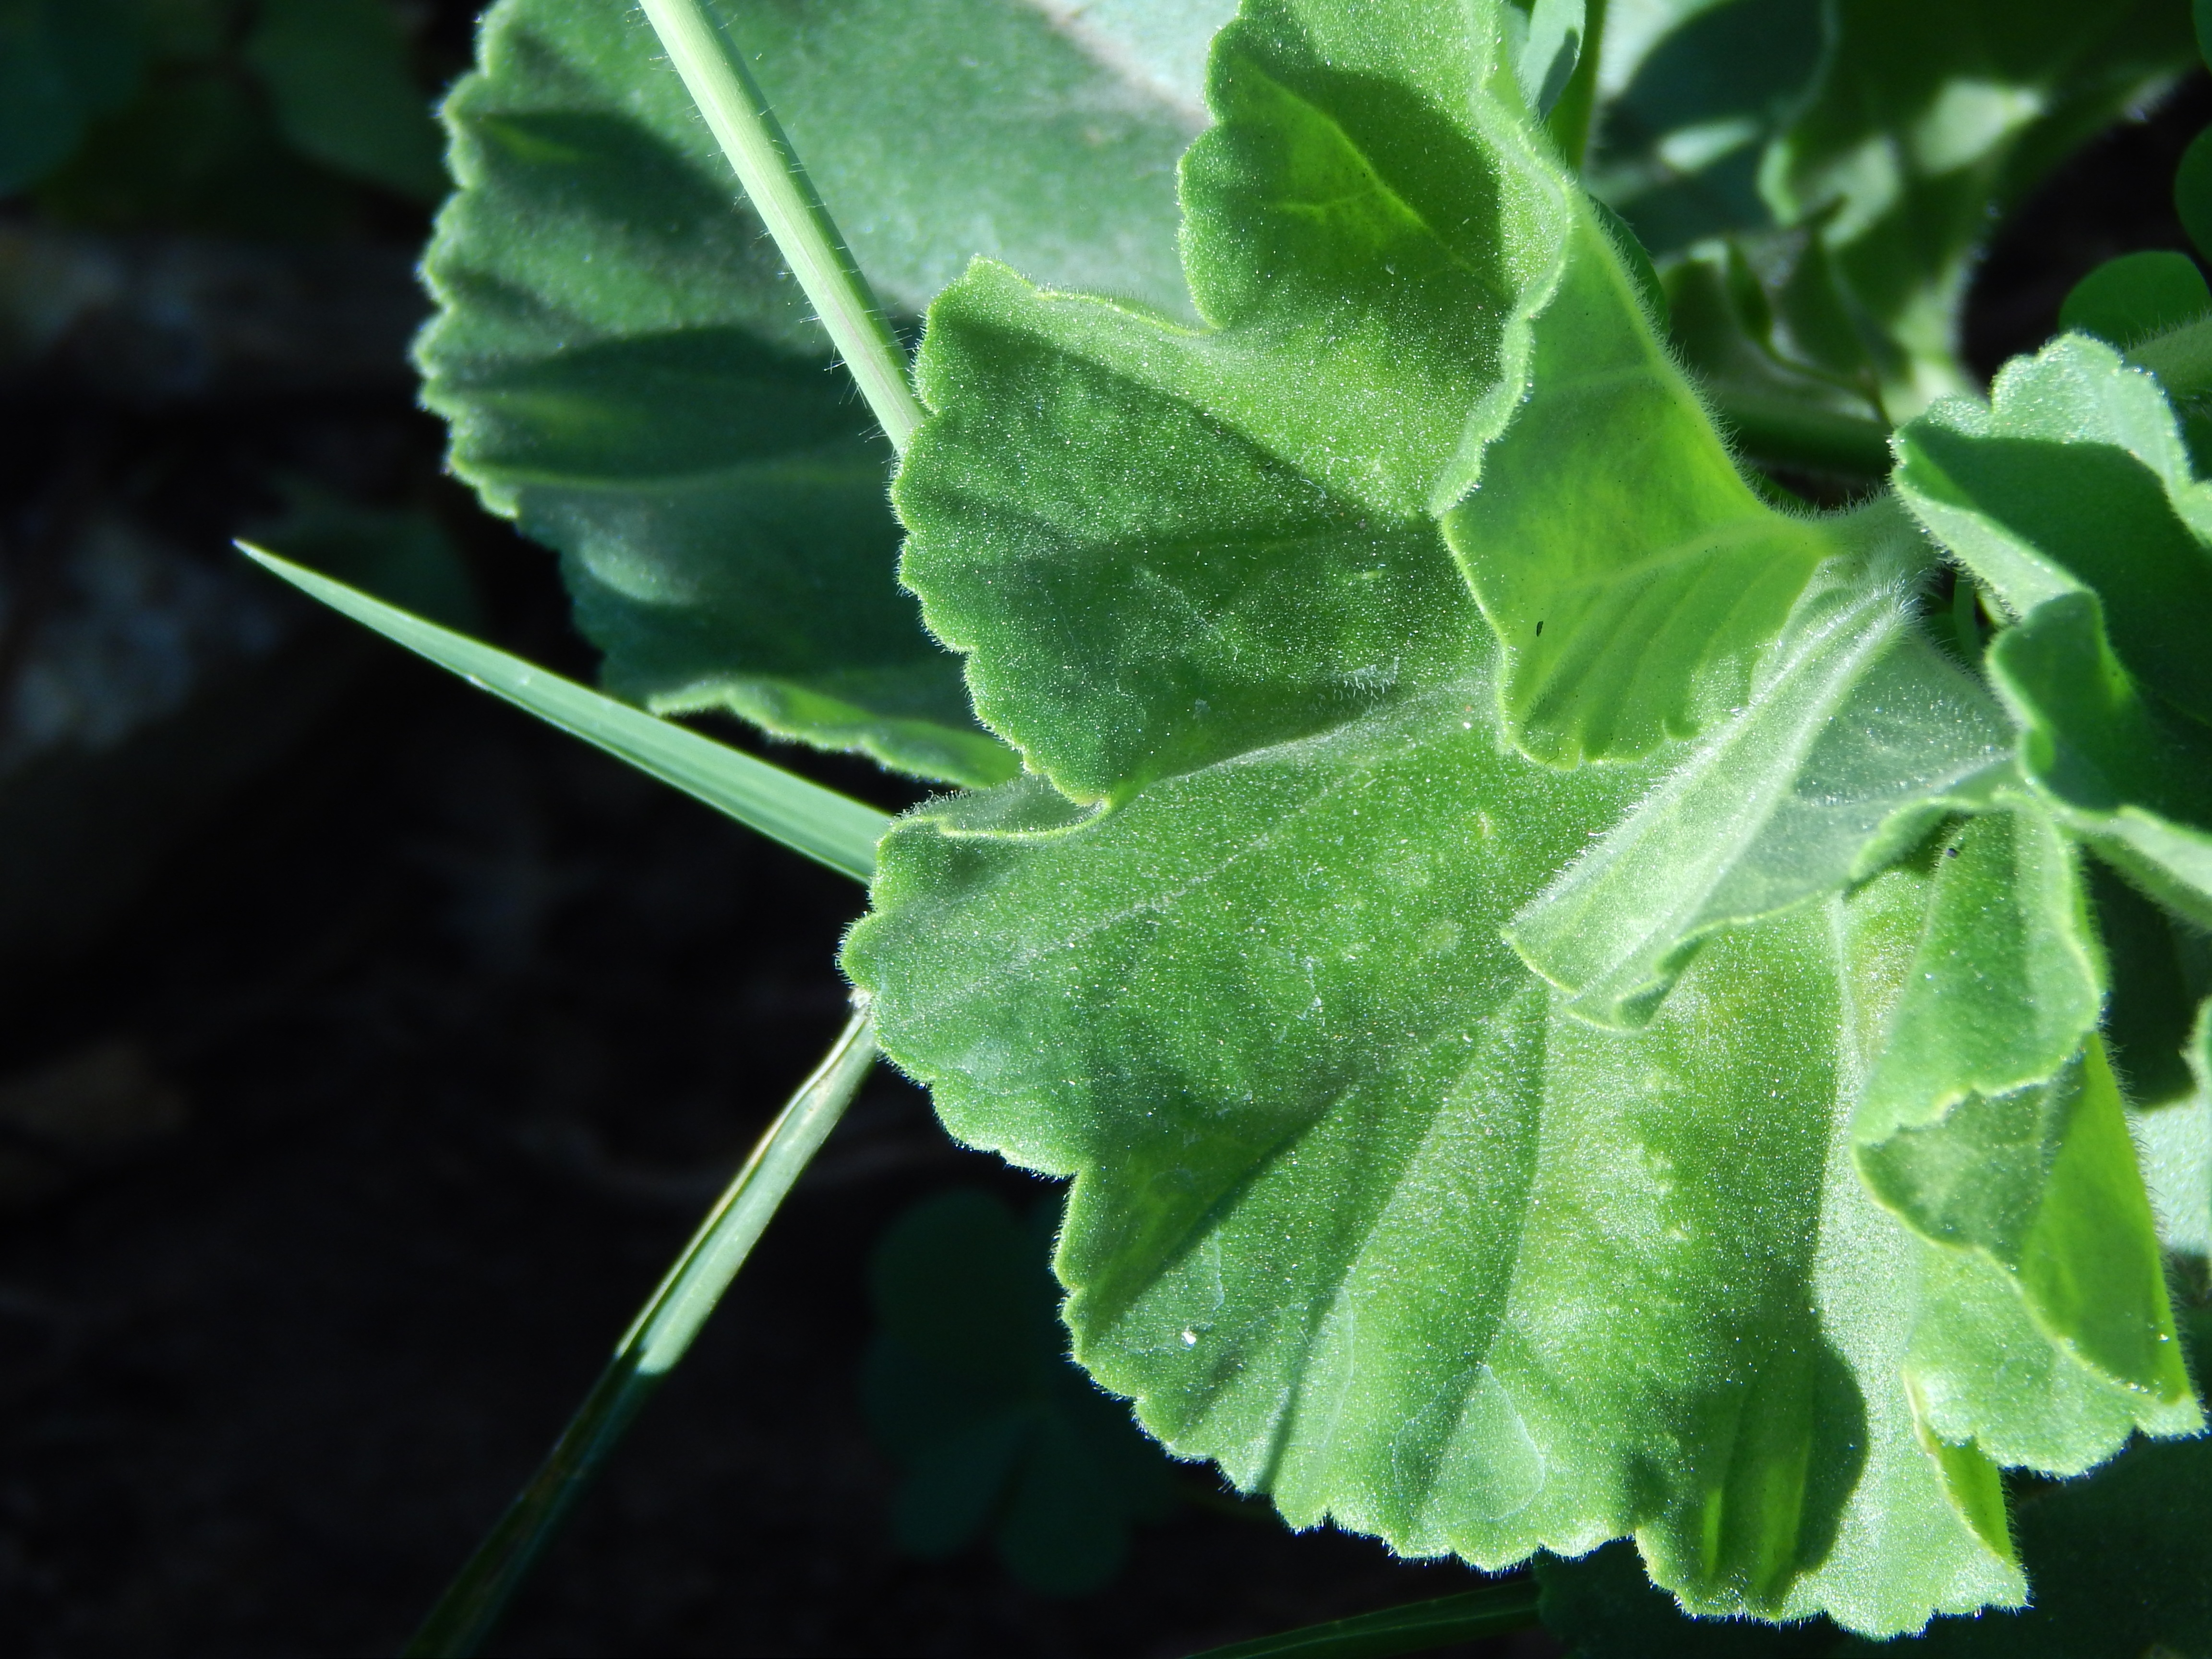
tree, nature, plant, leaf, flower, food, green, herb, produce, botany, garden, flora, leaves, shrub, macro photography, flowering plant, maidenhair tree, plant green, annual plant, plant stem, land plant